New Taipei City Council

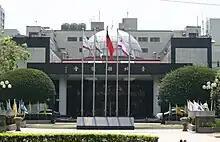
Former building of Taipei County Council

The council was originally established Taipei County Council. On 25 December 2010, it was changed to New Taipei City Council.